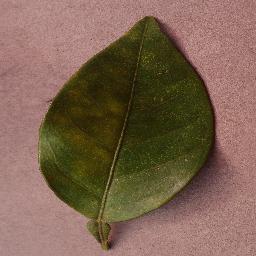
Label: Orange___Haunglongbing_(Citrus_greening)